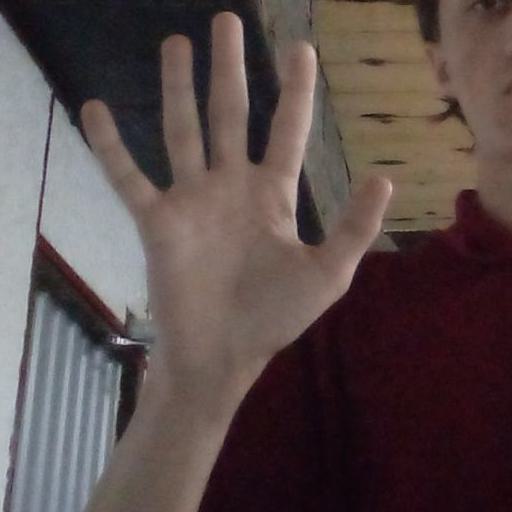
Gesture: palm